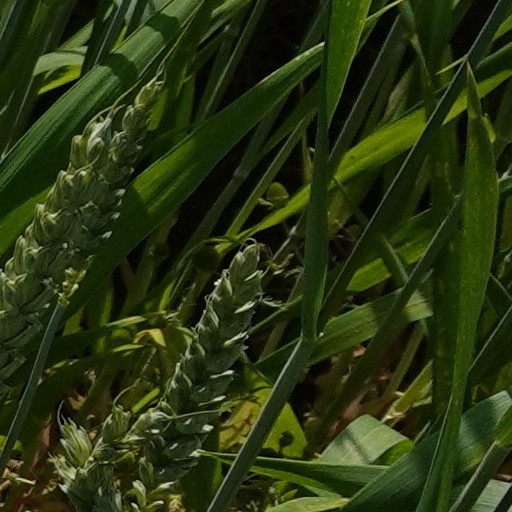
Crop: wheat